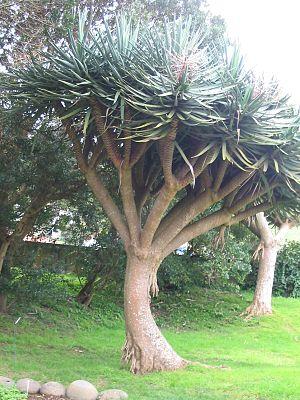
Le terme dragonnier est le nom vernaculaire donné à certains arbres du genre Dracaena, à port arbustif ou arborescent.
Le sang-dragon ou sang-de-dragon est une substance résineuse rougeâtre produite par diverses espèces végétales, utilisée depuis l'Antiquité gréco-romaine comme matière médicale et comme substance colorante. Son usage se répand avec l'extension de la pharmacologie européenne, arabe et même chinoise, à une grande partie du monde, pendant presque deux millénaires.
Le dragonnier des Canaries, ou dragonnier commun, est une plante arborescente monocotylédone de la famille des Liliaceae selon la classification classique, ou des Asparagaceae selon la classification phylogénétique.